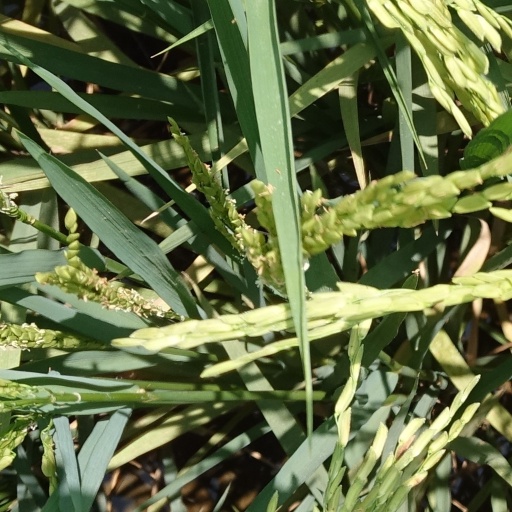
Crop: rice